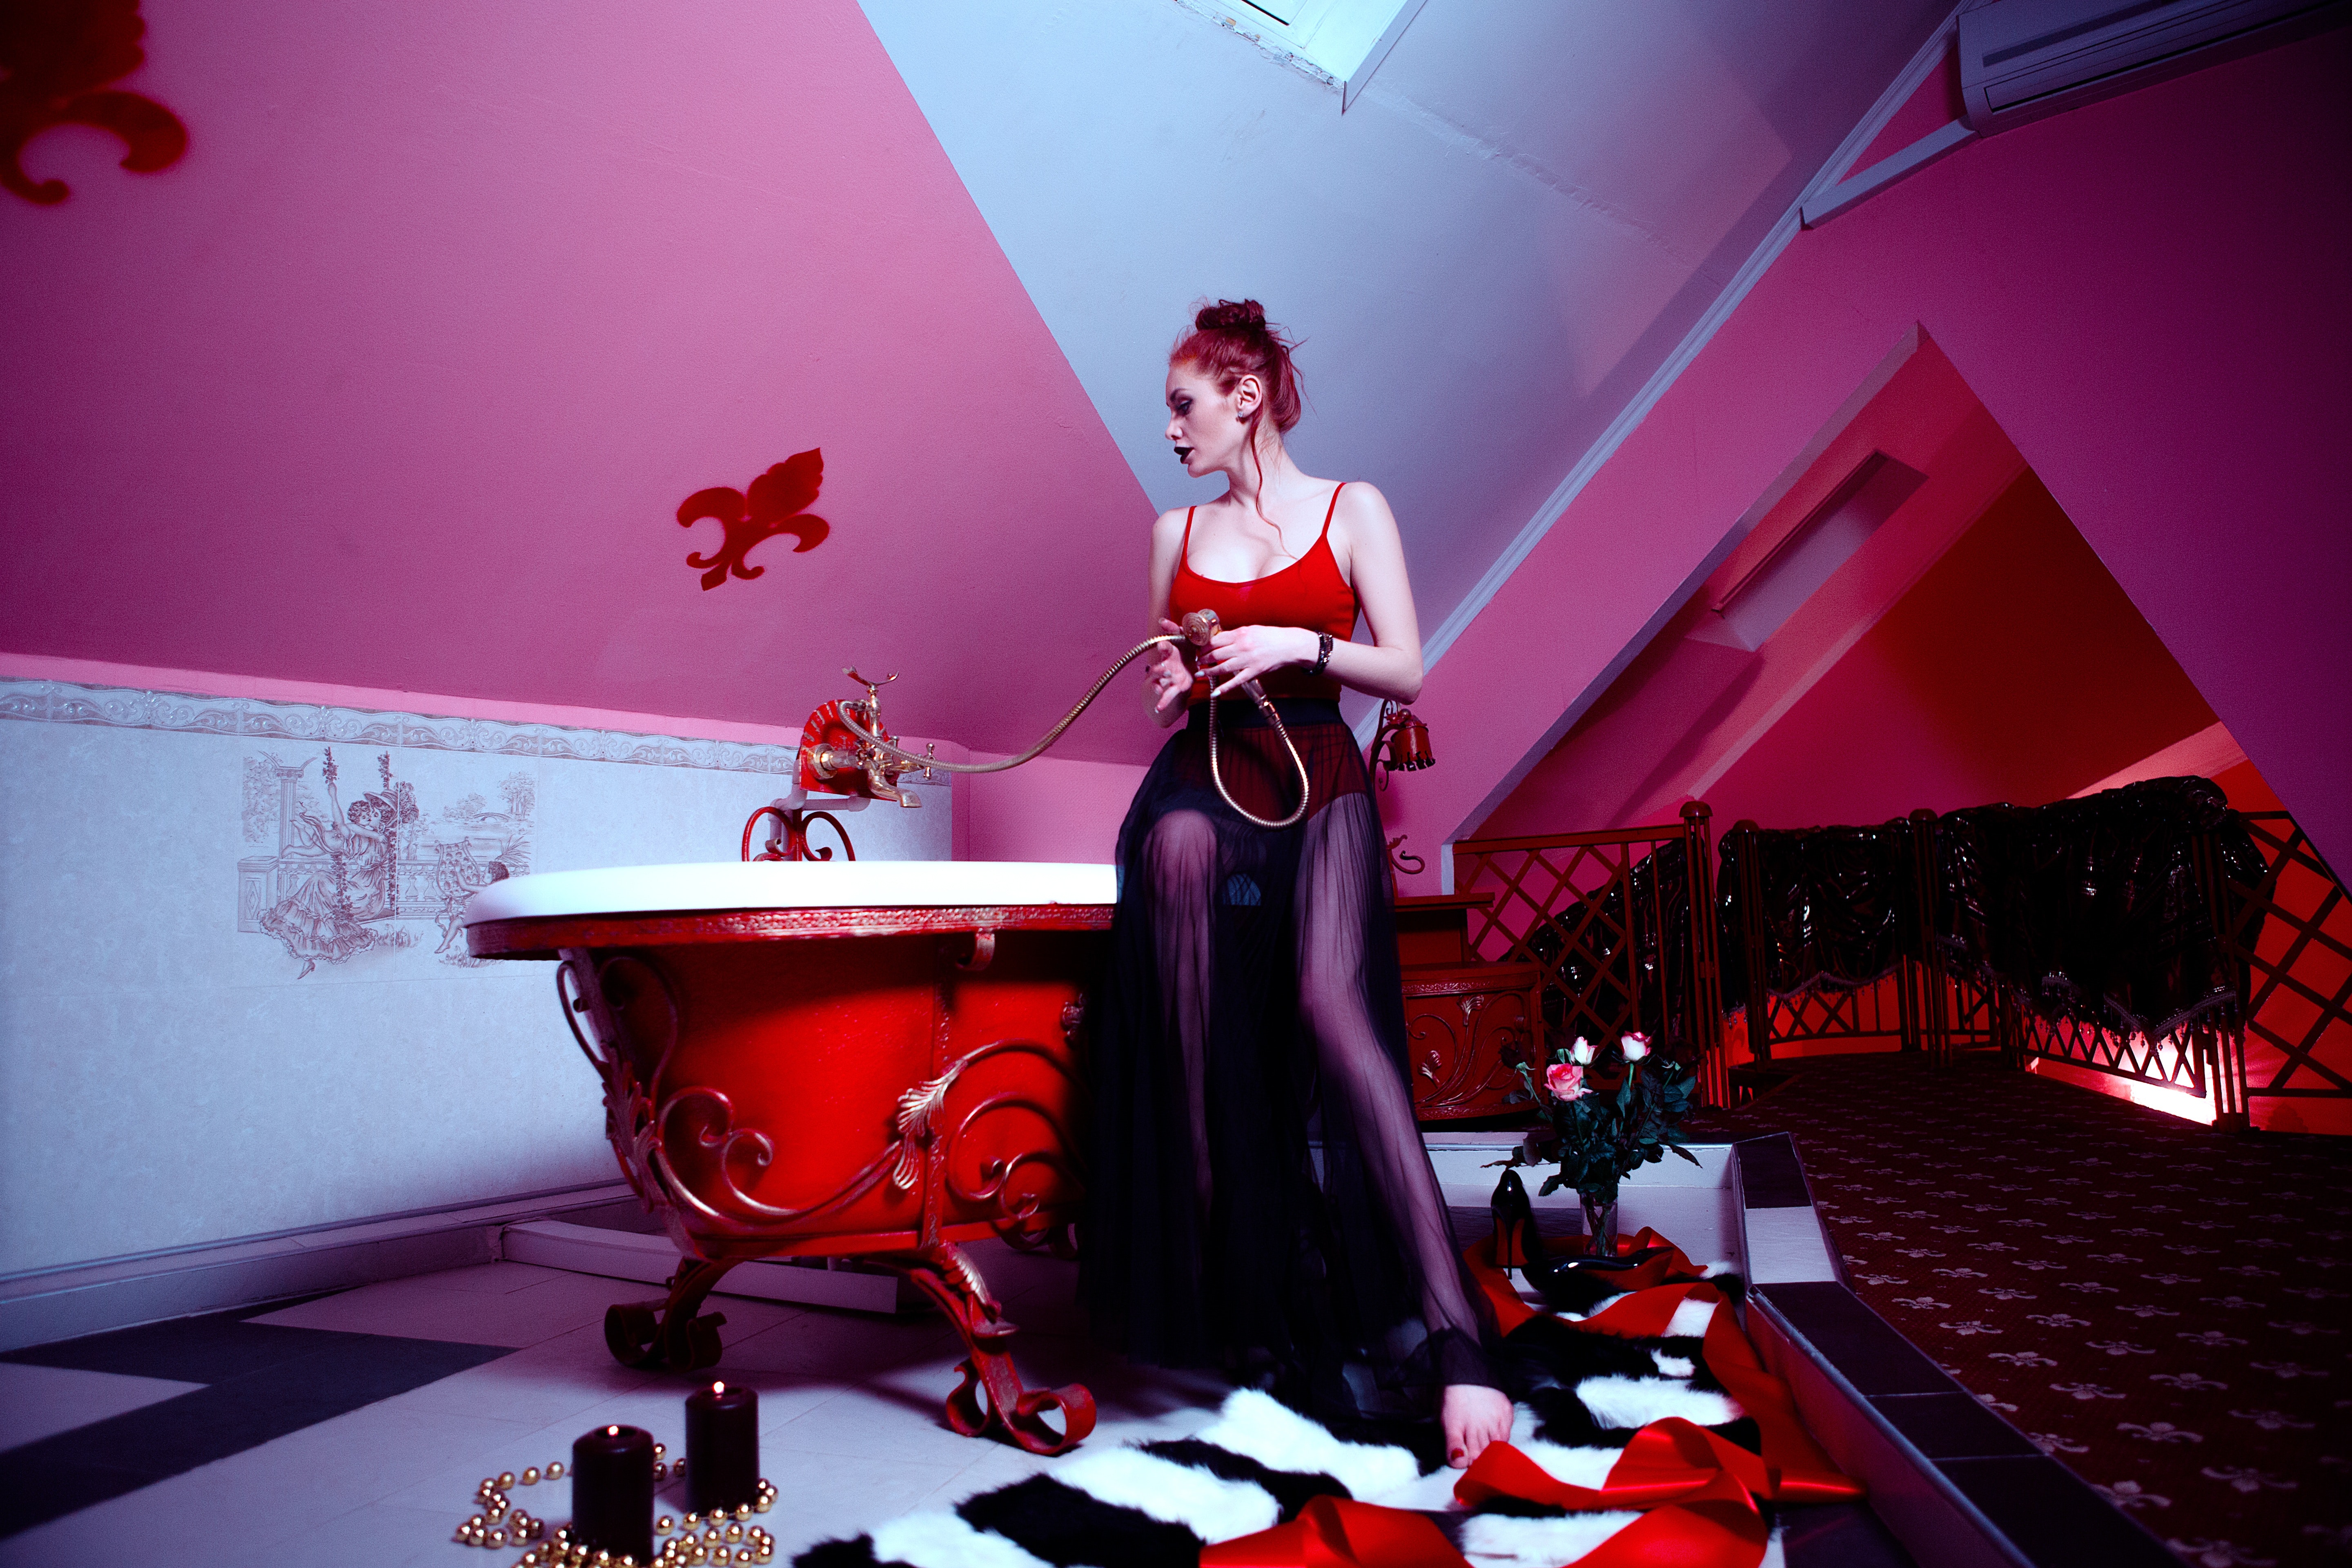
red, pink, fashion, room, dress, design, interior design, animation, table, fashion design, performance, stage, formal wear, style